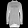
Label: Pullover